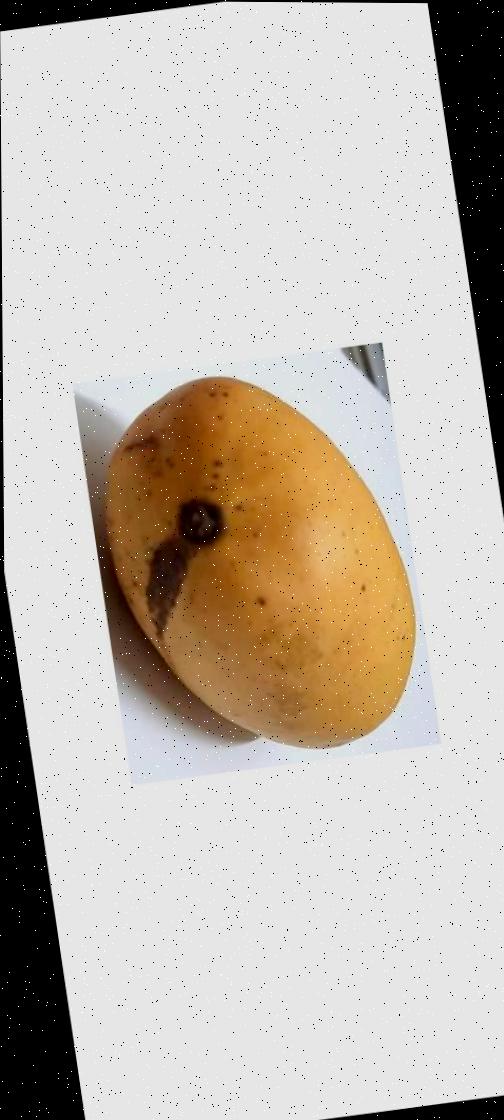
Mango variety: Katimon